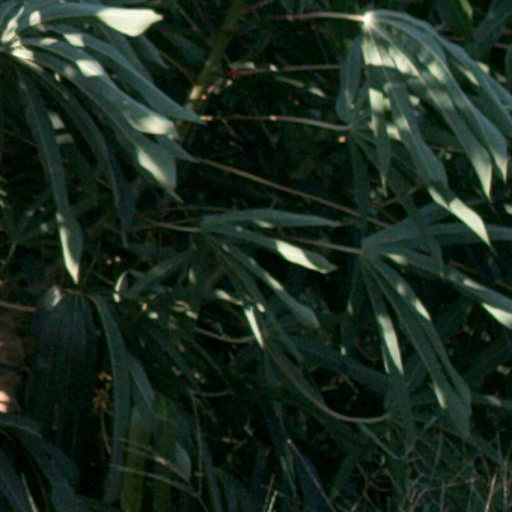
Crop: cassava